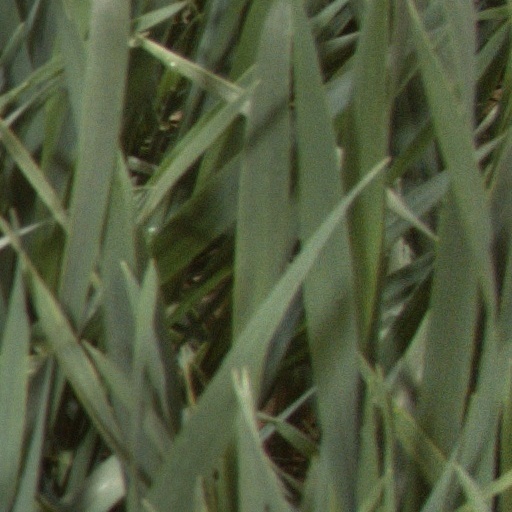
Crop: wheat